Public opinion of interracial marriage in the United States

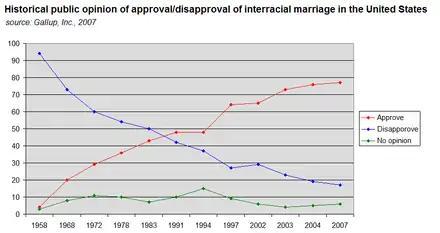
Historical data according to Gallup, Inc.

Public opinion of interracial marriage in the United States has changed substantially since the 1940s. Today, support for interracial marriage is near-universal.